Léonor

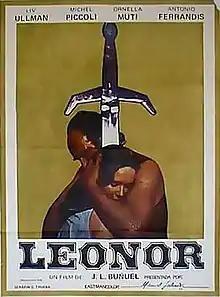
Original French release poster

Léonor (also known as Mistress of the Devil) is a 1975 French-Italian-Spanish horror film written and directed by Juan Luis Buñuel (the son of Luis Buñuel) and starring Michel Piccoli, Liv Ullmann and Ornella Muti.